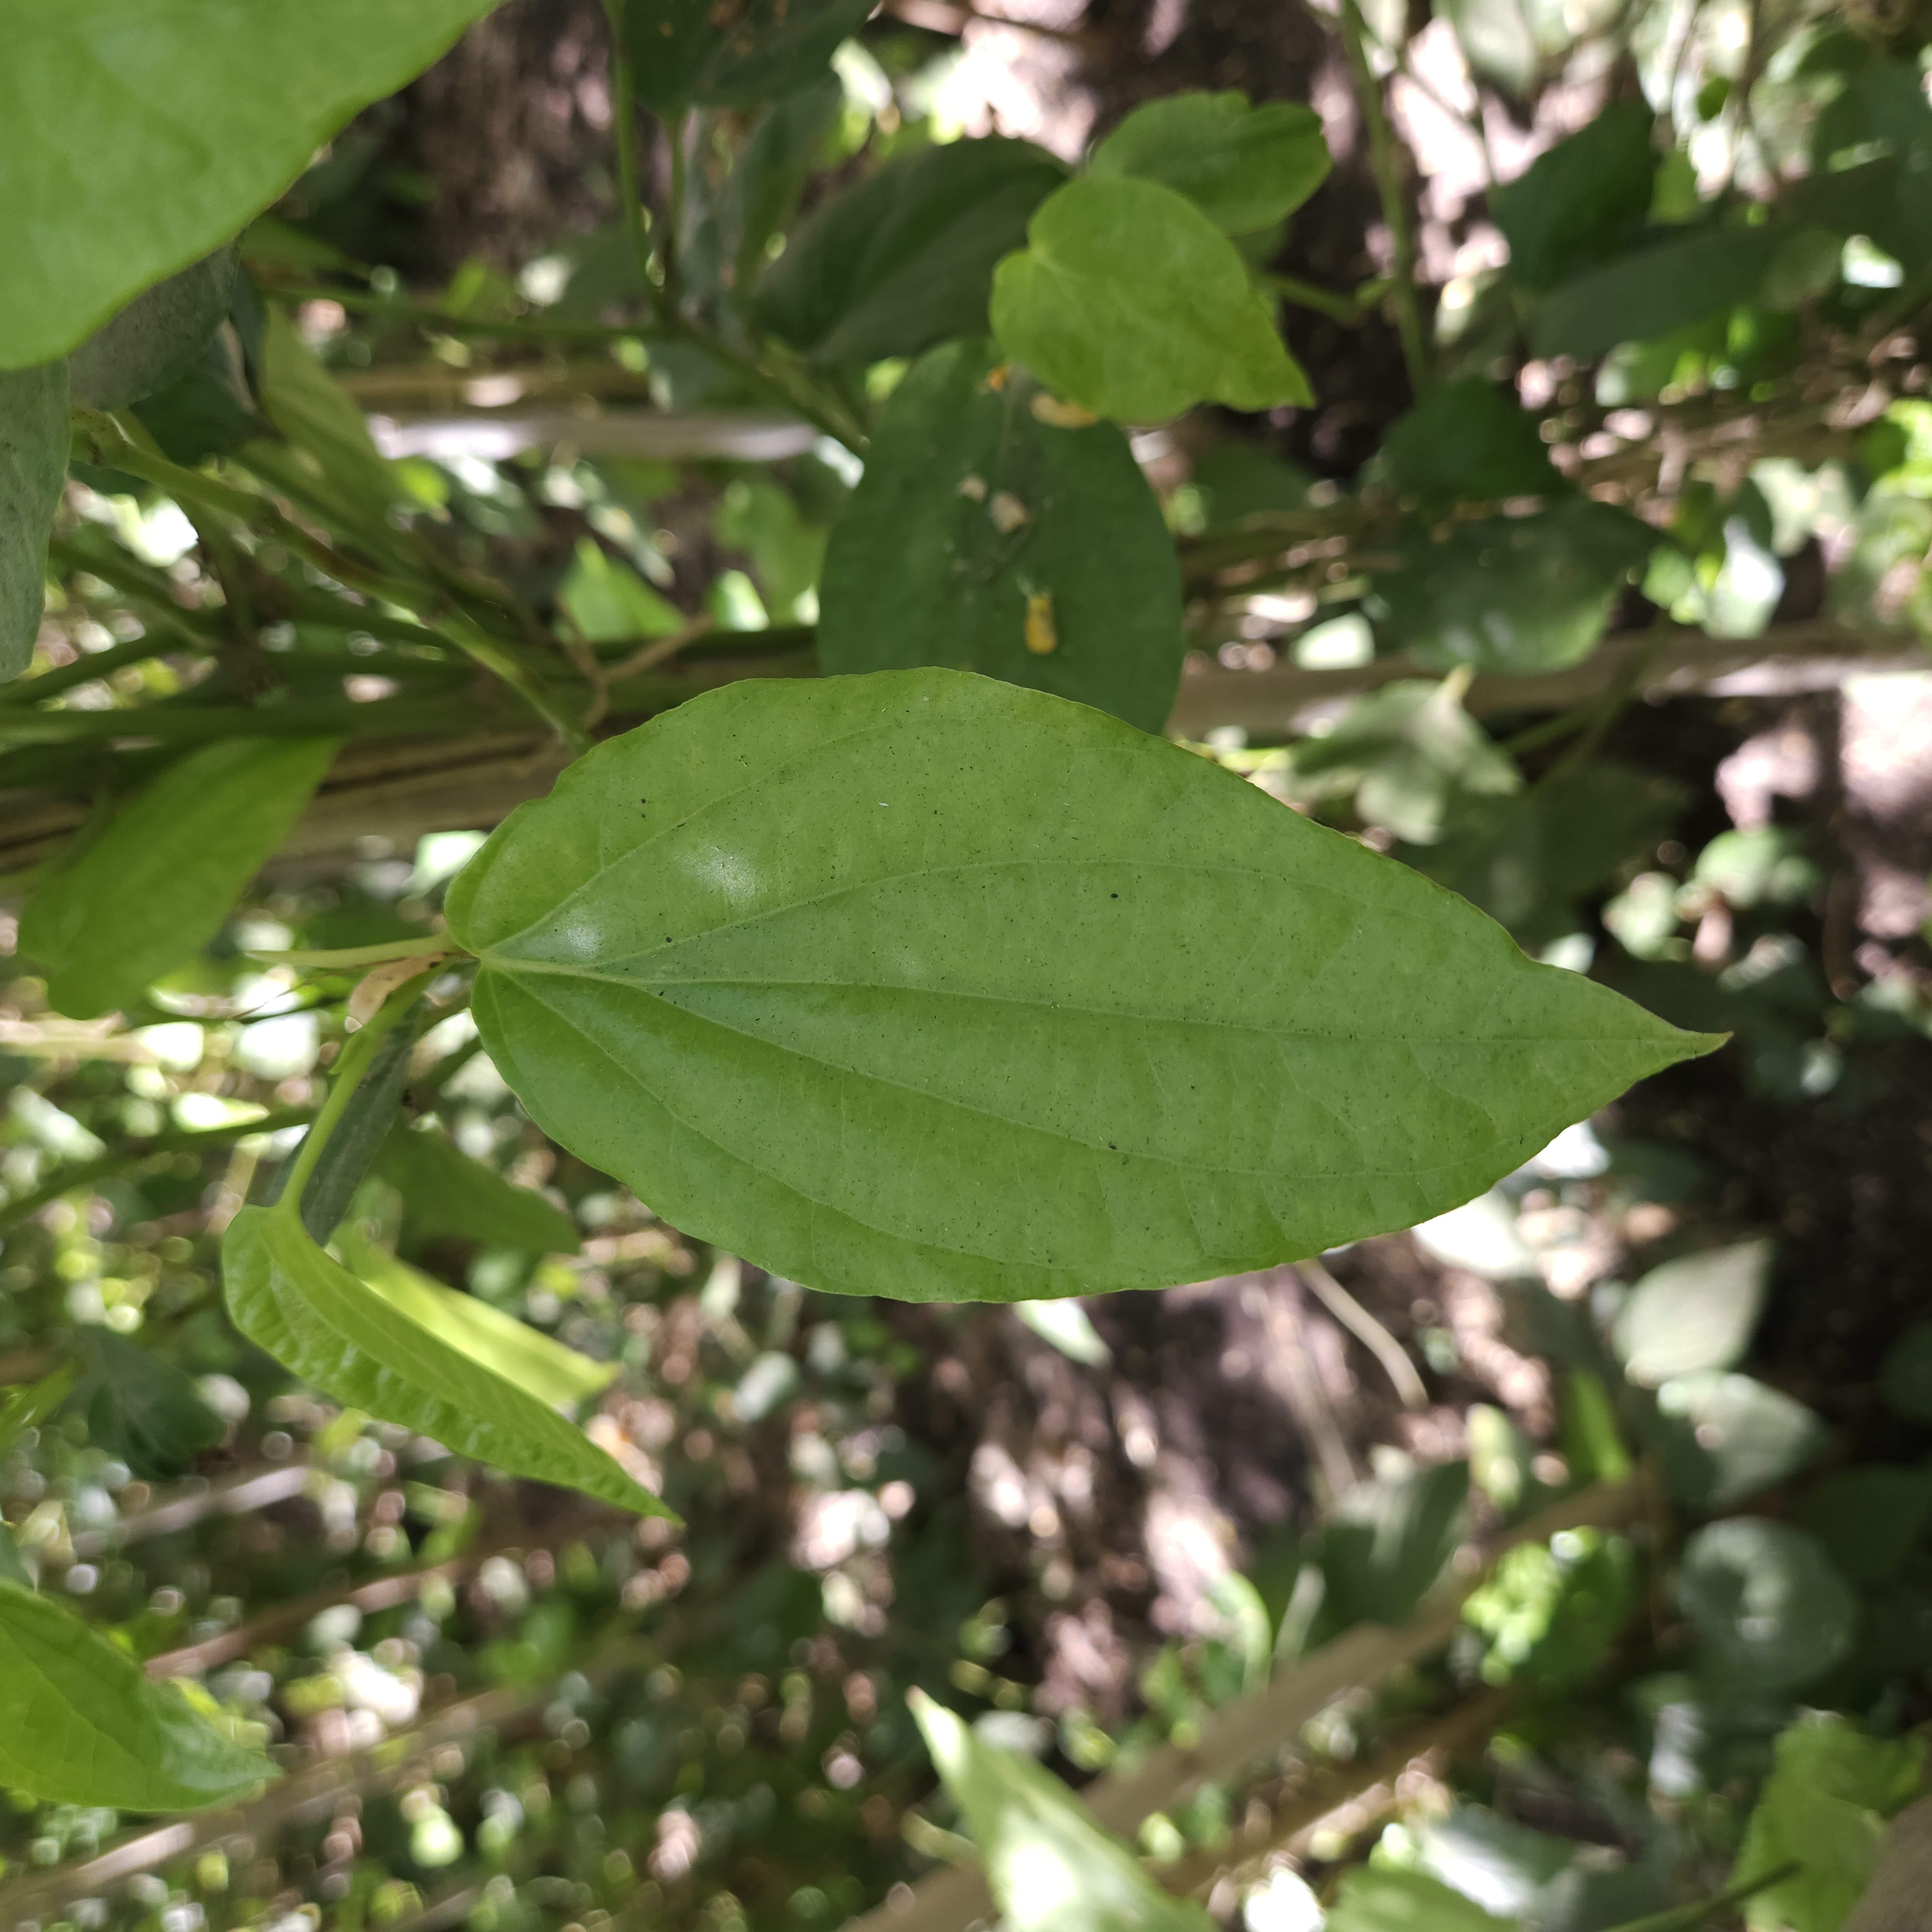
Label: Healthy